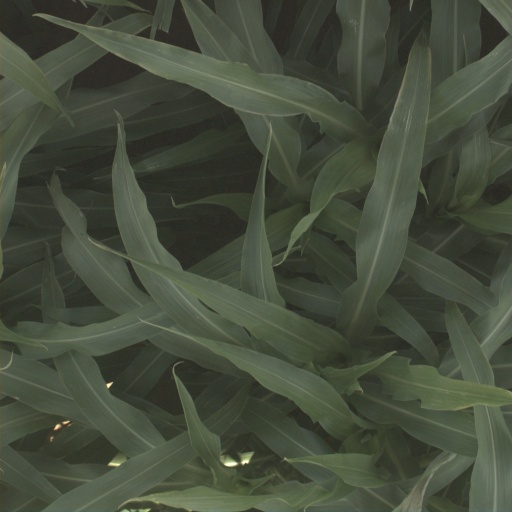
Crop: sorghum